Piotr Nowak (politician)

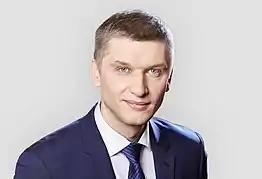
Nowak in 2019

Piotr Nowak (born 30 April 1980) is a Polish economist and politician. He was Minister of Development and Technology in the Second Cabinet of Mateusz Morawiecki until resigning in March 2022.